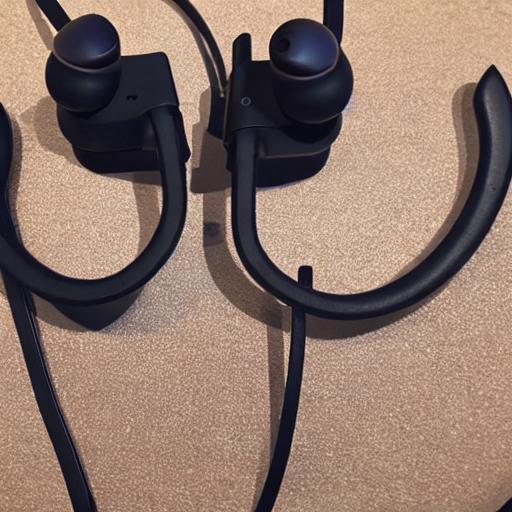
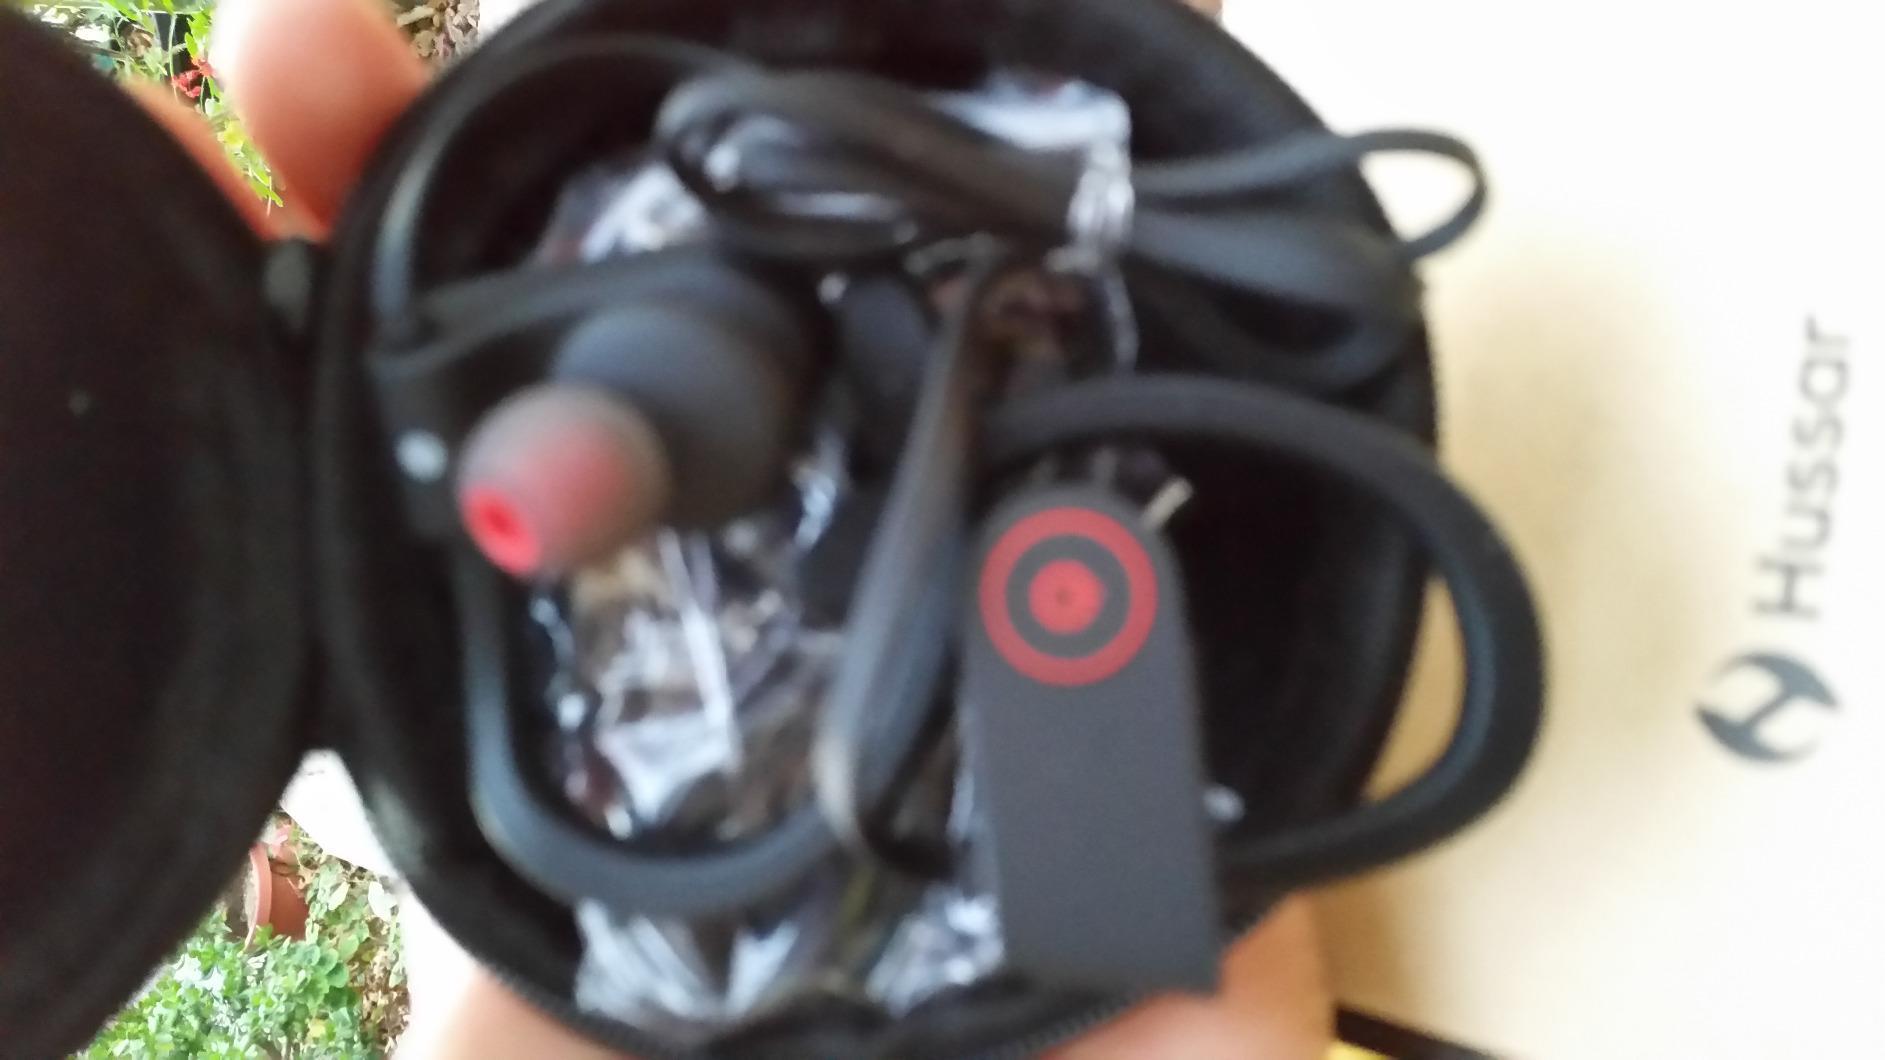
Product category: headphones
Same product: no